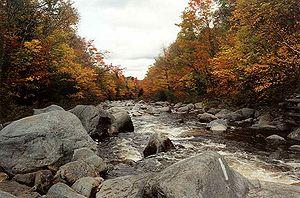
La rivière Carrabassett est un cours d'eau américain d'une longueur de 54,4 km qui coule dans l’État du Maine. Elle est un affluent de la Kennebec.